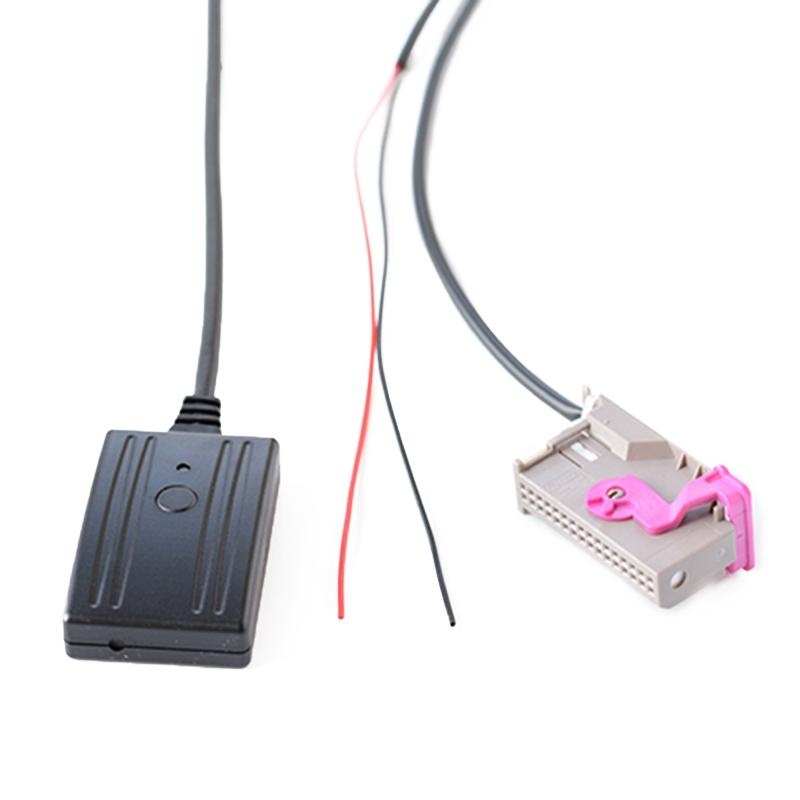
Car RNS-E 32PIN Bluetooth Music AUX Digital Audio Cable + MIC + Music Change for Audi A3 A4 A6 A8 TT R8
1. Adopt high-end Bluetooth main control chip and audio digital processing chip to ensure that the audio signal transmission is not distorted, and the sound quality can reach high-definition standards. 2. The car Bluetooth music player has wireless music transmission function and is aimed at car audio. Using Bluetooth transmission, you can say goodbye to messy, and you can also play music online. In the era of streaming media, various online APPs are quite convenient, and the audio source is updated in a timely manner. 3. This product is aimed at different brands of models, and is equipped with different connectors and plugs according to the reserved interface behind the original car host. The product uses a wide range of voltage input to adapt to different use environments. 4. Bluetooth name: JieRui-BT 5408 5. Bluetooth version: 5.0 6. Voltage: 5-12V 7. Use Bluetooth music: Tap the function key once to change the next song. Long press the function key for two seconds to switch to the previous song. 8. If the call comes, tap the function key to answer the call. If you need to hang up, tap the function button to hang up. 9. The product adopts high-end Bluetooth module with noise reduction filter function. The product uses digital audio processing to restore HIFI sound quality. 10. Applicable to Audi A3.A4.A6.TT.R8.A8/Lamborghini Gallardo all RNS-E audio system
Brand: SUNSKY
Category: Vehicles & Parts > Vehicle Parts & Accessories > Motor Vehicle Electronics > Motor Vehicle Equalizers & Crossovers > Digital Sound Processors